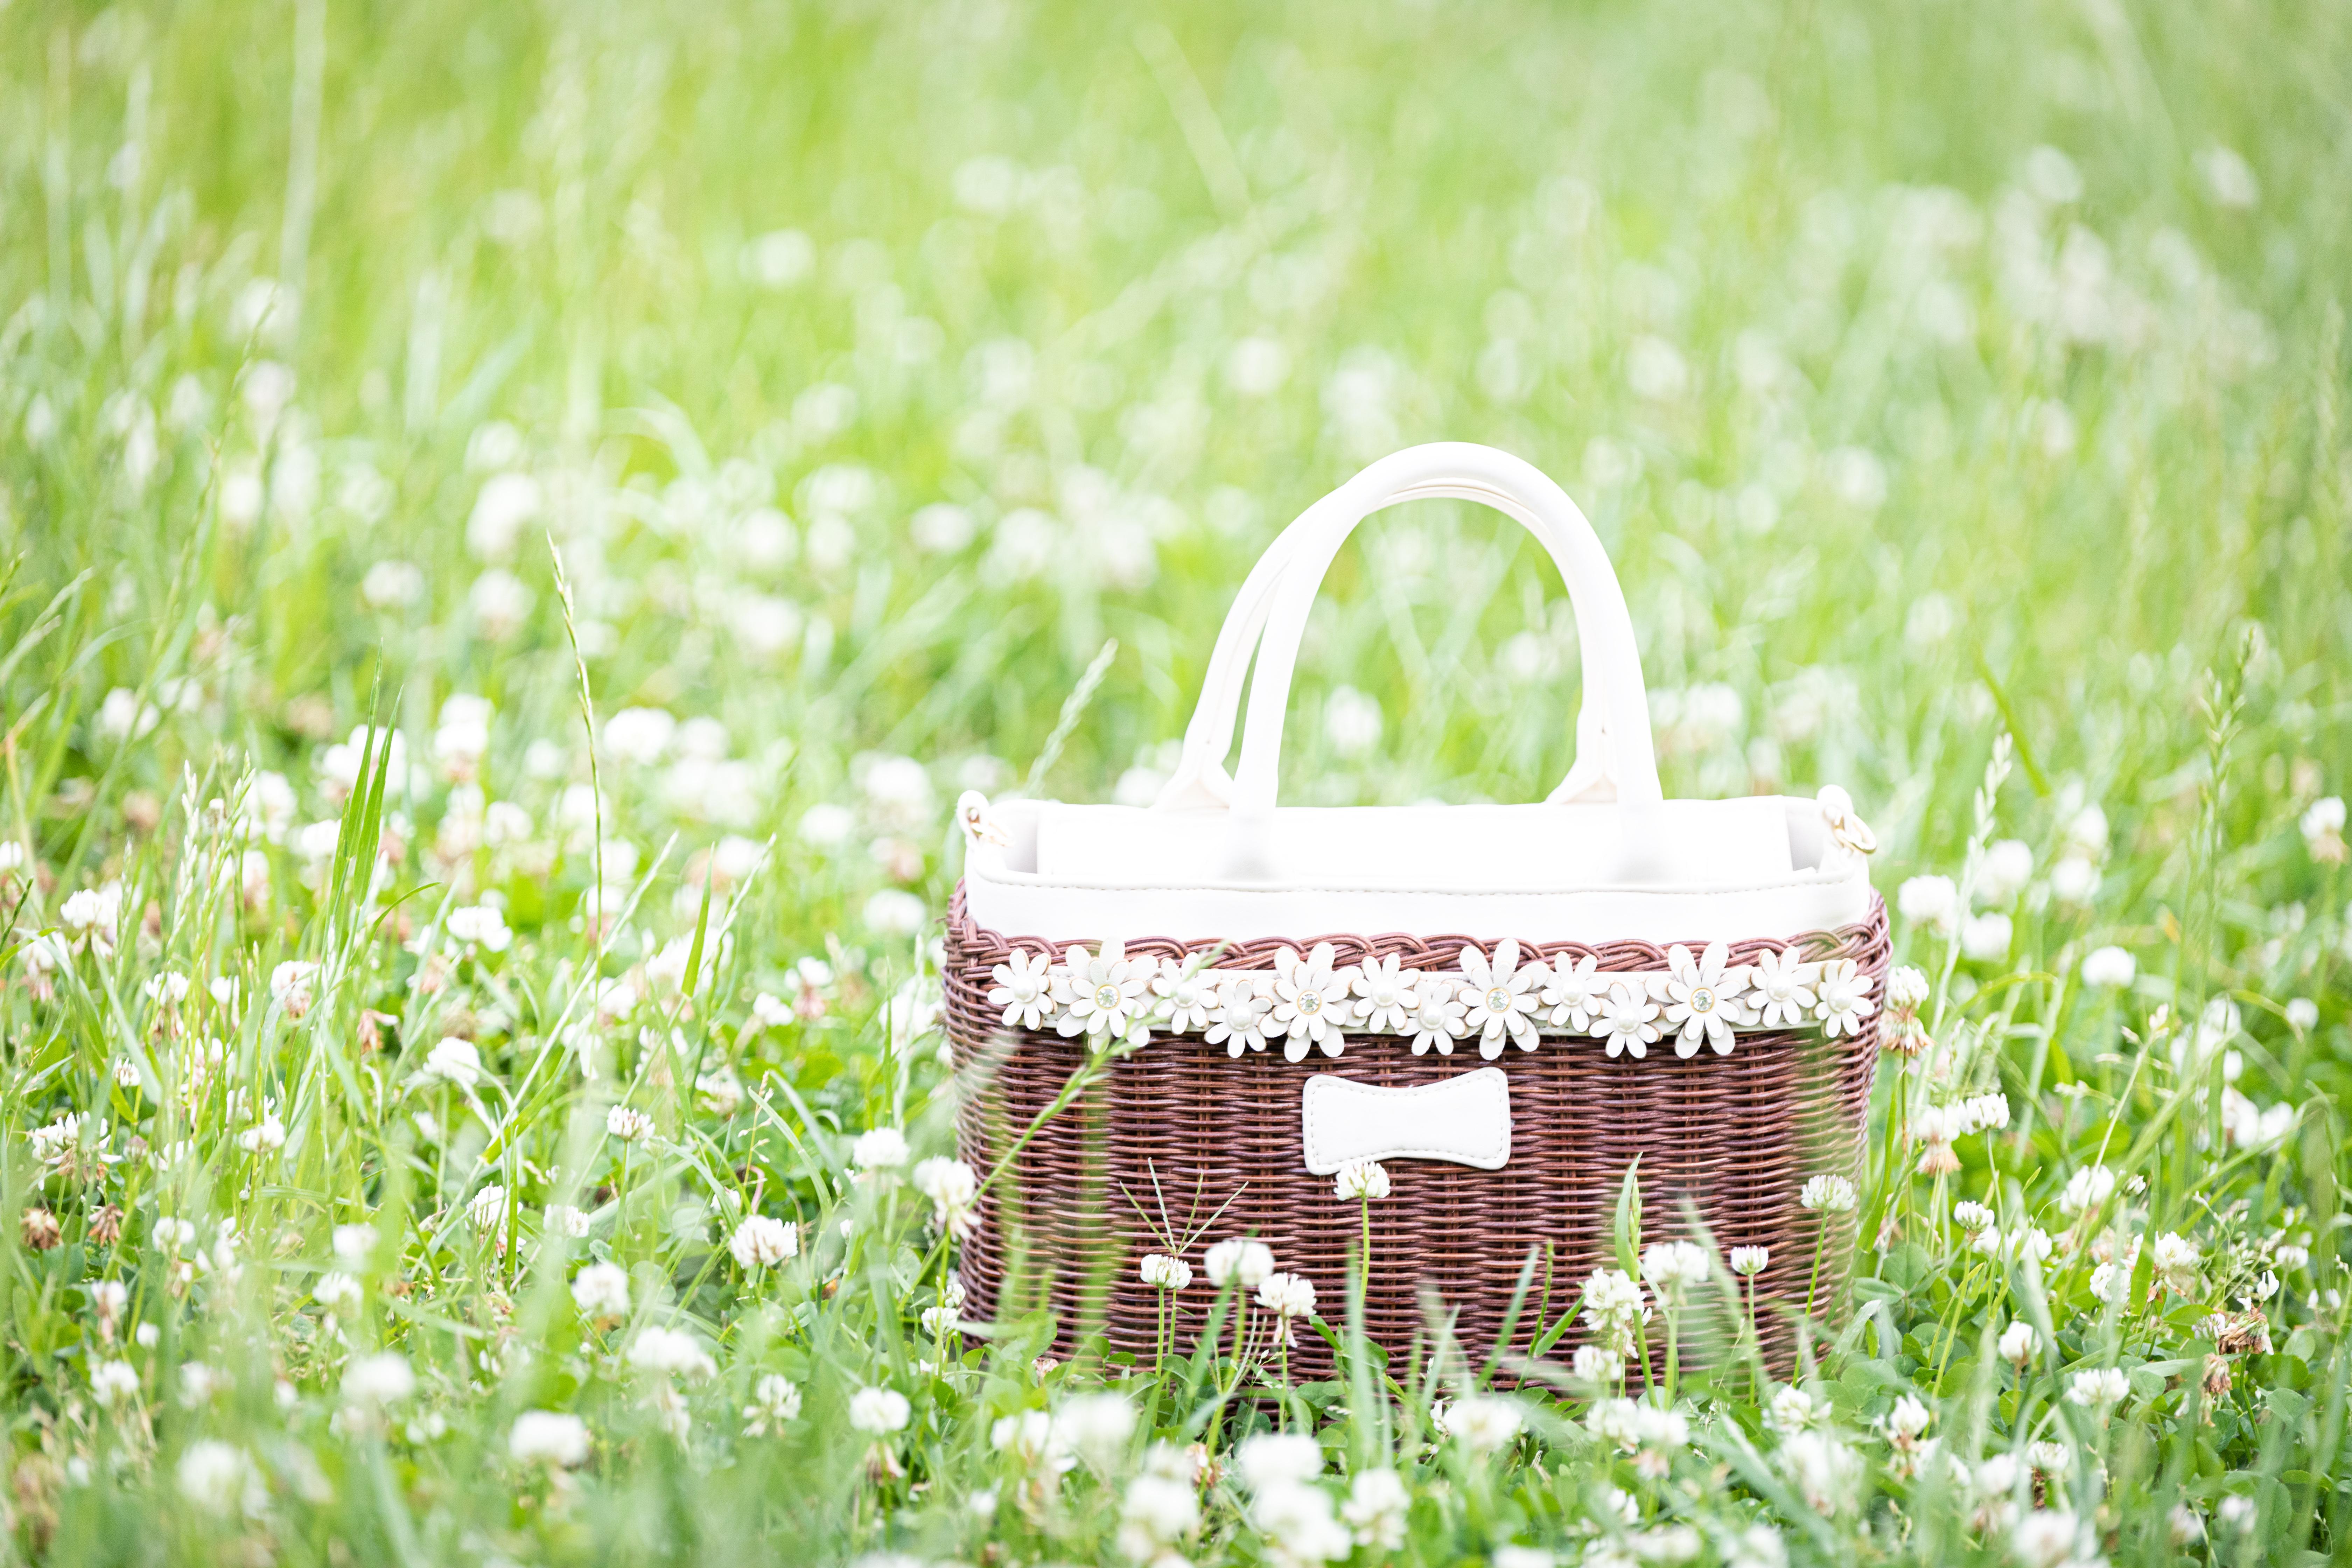
flower, green, grass, picnic basket, picnic, basket, meadow, grass family, spring, plant, summer, recreation